QRICH1

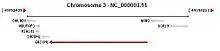
The gene neighborhood of QRICH1 constructed by NCBI Gene

The exact function of QRICH1 is not well understood. It is, however, thought to be involved in processes such as inflammation and apoptosis due to the presence of a CARD domain near the beginning of the protein sequence. This protein is predicted to localize to the nucleus and is known to interact with the ATXN1 and ATF7IP proteins shown in the image below.